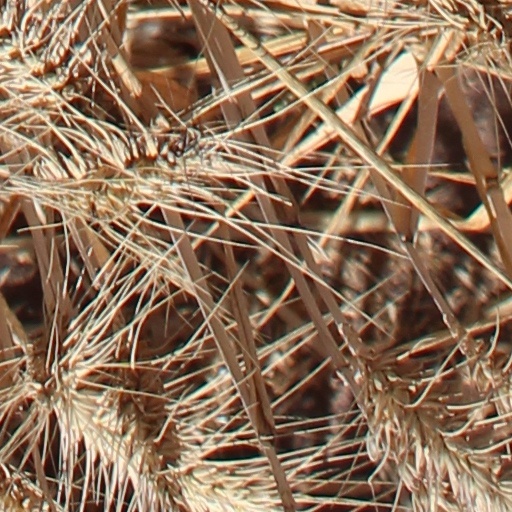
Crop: wheat